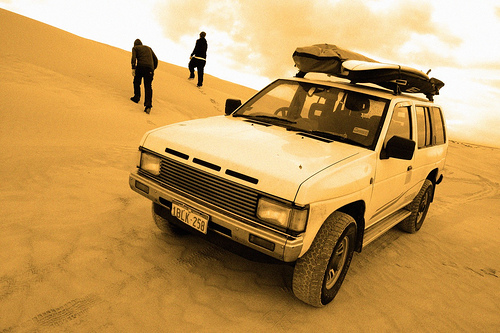
user: Given an image and a question. Answer the question in a short answer. Question: What type of environment is in this picture? Short Answer:
assistant: desert